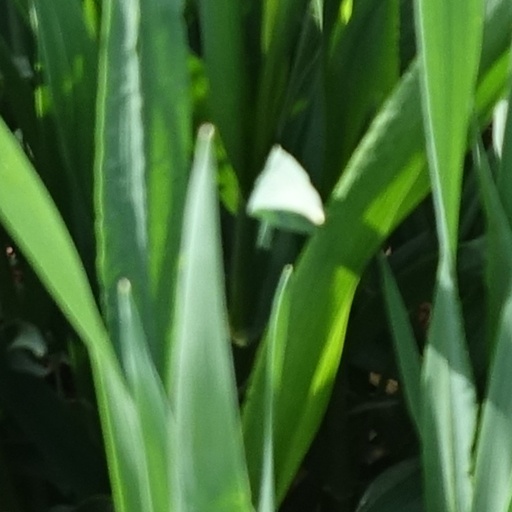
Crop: wheat